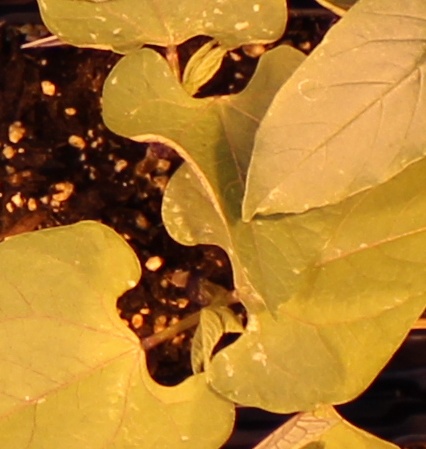
Label: Blackbean